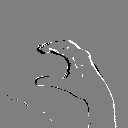
ASL letter: c